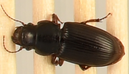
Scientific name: Cratacanthus dubius
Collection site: North Sterling NEON (STER), plot STER_032